Steven Geray

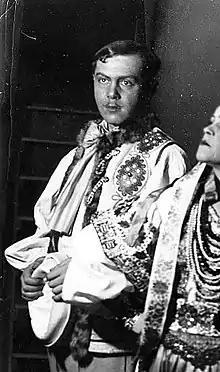
Geray in 1931

Steven Geray (born István Gyergyai, 10 November 190426 December 1973) was a Hungarian-born American film actor who appeared in over 100 films and dozens of television programs. Geray appeared in numerous famed A-pictures, including Alfred Hitchcock's "Spellbound" (1945) and "To Catch a Thief" (1955), Joseph L. Mankiewicz's "All About Eve" (1950), and Howard Hawks' "Gentlemen Prefer Blondes" (1953). However, it was in film noir that be became a fixture, being cast in over a dozen pictures in the genre. Among them were "The Mask of Dimitrios" (1944), "Gilda" (1946), "The Unfaithful" (1947), "In a Lonely Place" (1950), and "The House on Telegraph Hill" (1951).